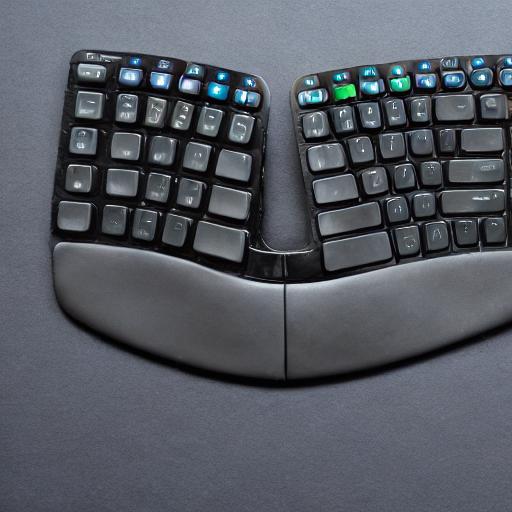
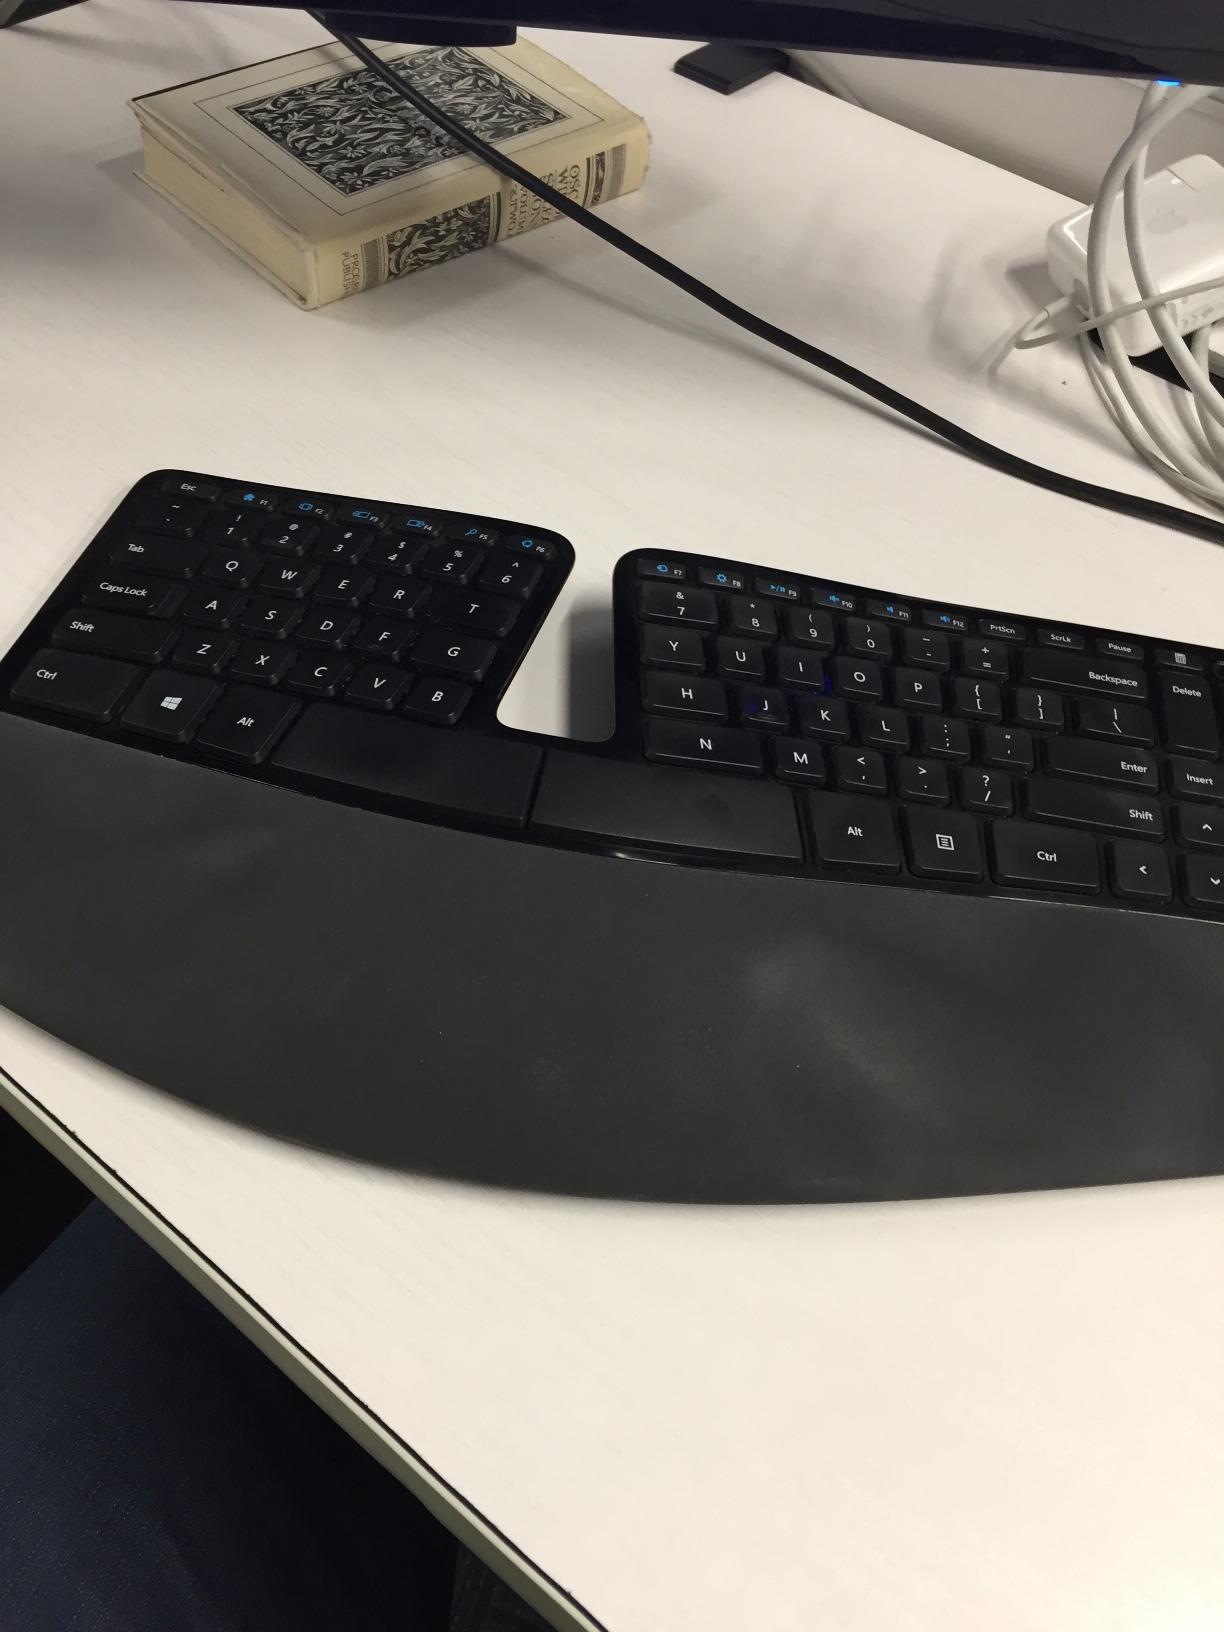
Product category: keyboard
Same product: no